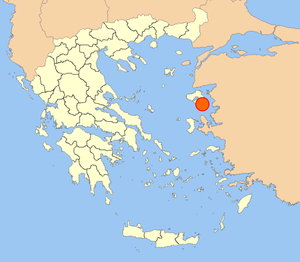
Théophane est un historien antique d'origine grecque. Il est né dans la cité de Mytilène sur l'île de Lesbos.